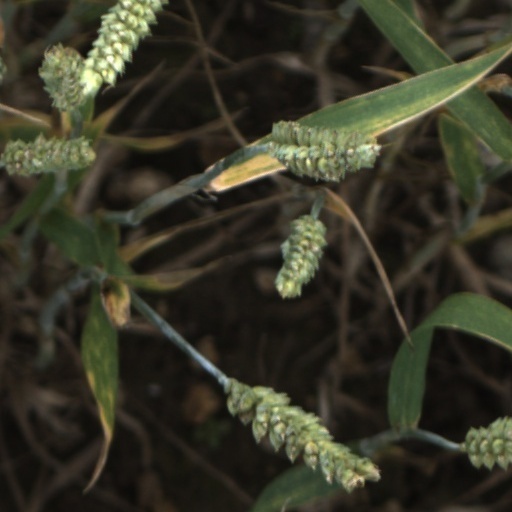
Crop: wheat